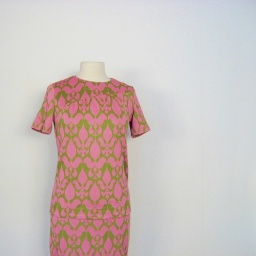
1960s lime green and pink fleur de lis knit print skirt and top dress set, by Saks Fifth Avenue